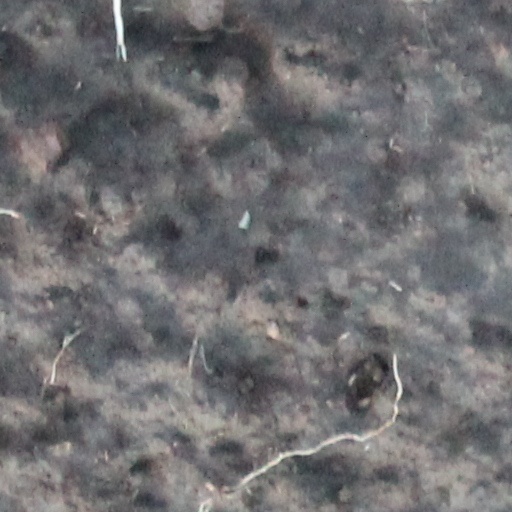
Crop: wheat